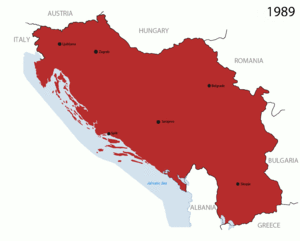
La guerre de Croatie est un élément marquant de la dislocation de la Yougoslavie qui scelle l'effondrement de la République fédérative socialiste de Yougoslavie. Elle s'est déroulée du 17 août 1990 au 12 novembre 1995. Elle oppose la Croatie, qui a proclamé son indépendance le 25 juin 1991 à l'Armée populaire yougoslave et à la marine militaire yougoslave sous le contrôle du gouvernement fédéral de Belgrade. Ce dernier ne contrôlait plus, à ce moment, que la Serbie, le Monténégro et des Serbes de Bosnie-Herzégovine et de Croatie : selon son point de vue, la république socialiste de Croatie avait « fait sécession » tandis que du point de vue croate, il s'agit d'une guerre d'indépendance, également désignée par les expressions guerre patriotique ou agression de la Grande Serbie». Dans les sources serbes, on parle de Guerre en Croatie.